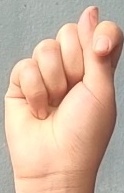
ASL sign: T